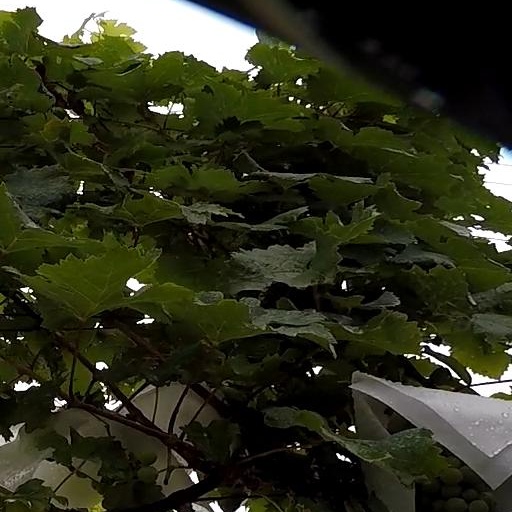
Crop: grape